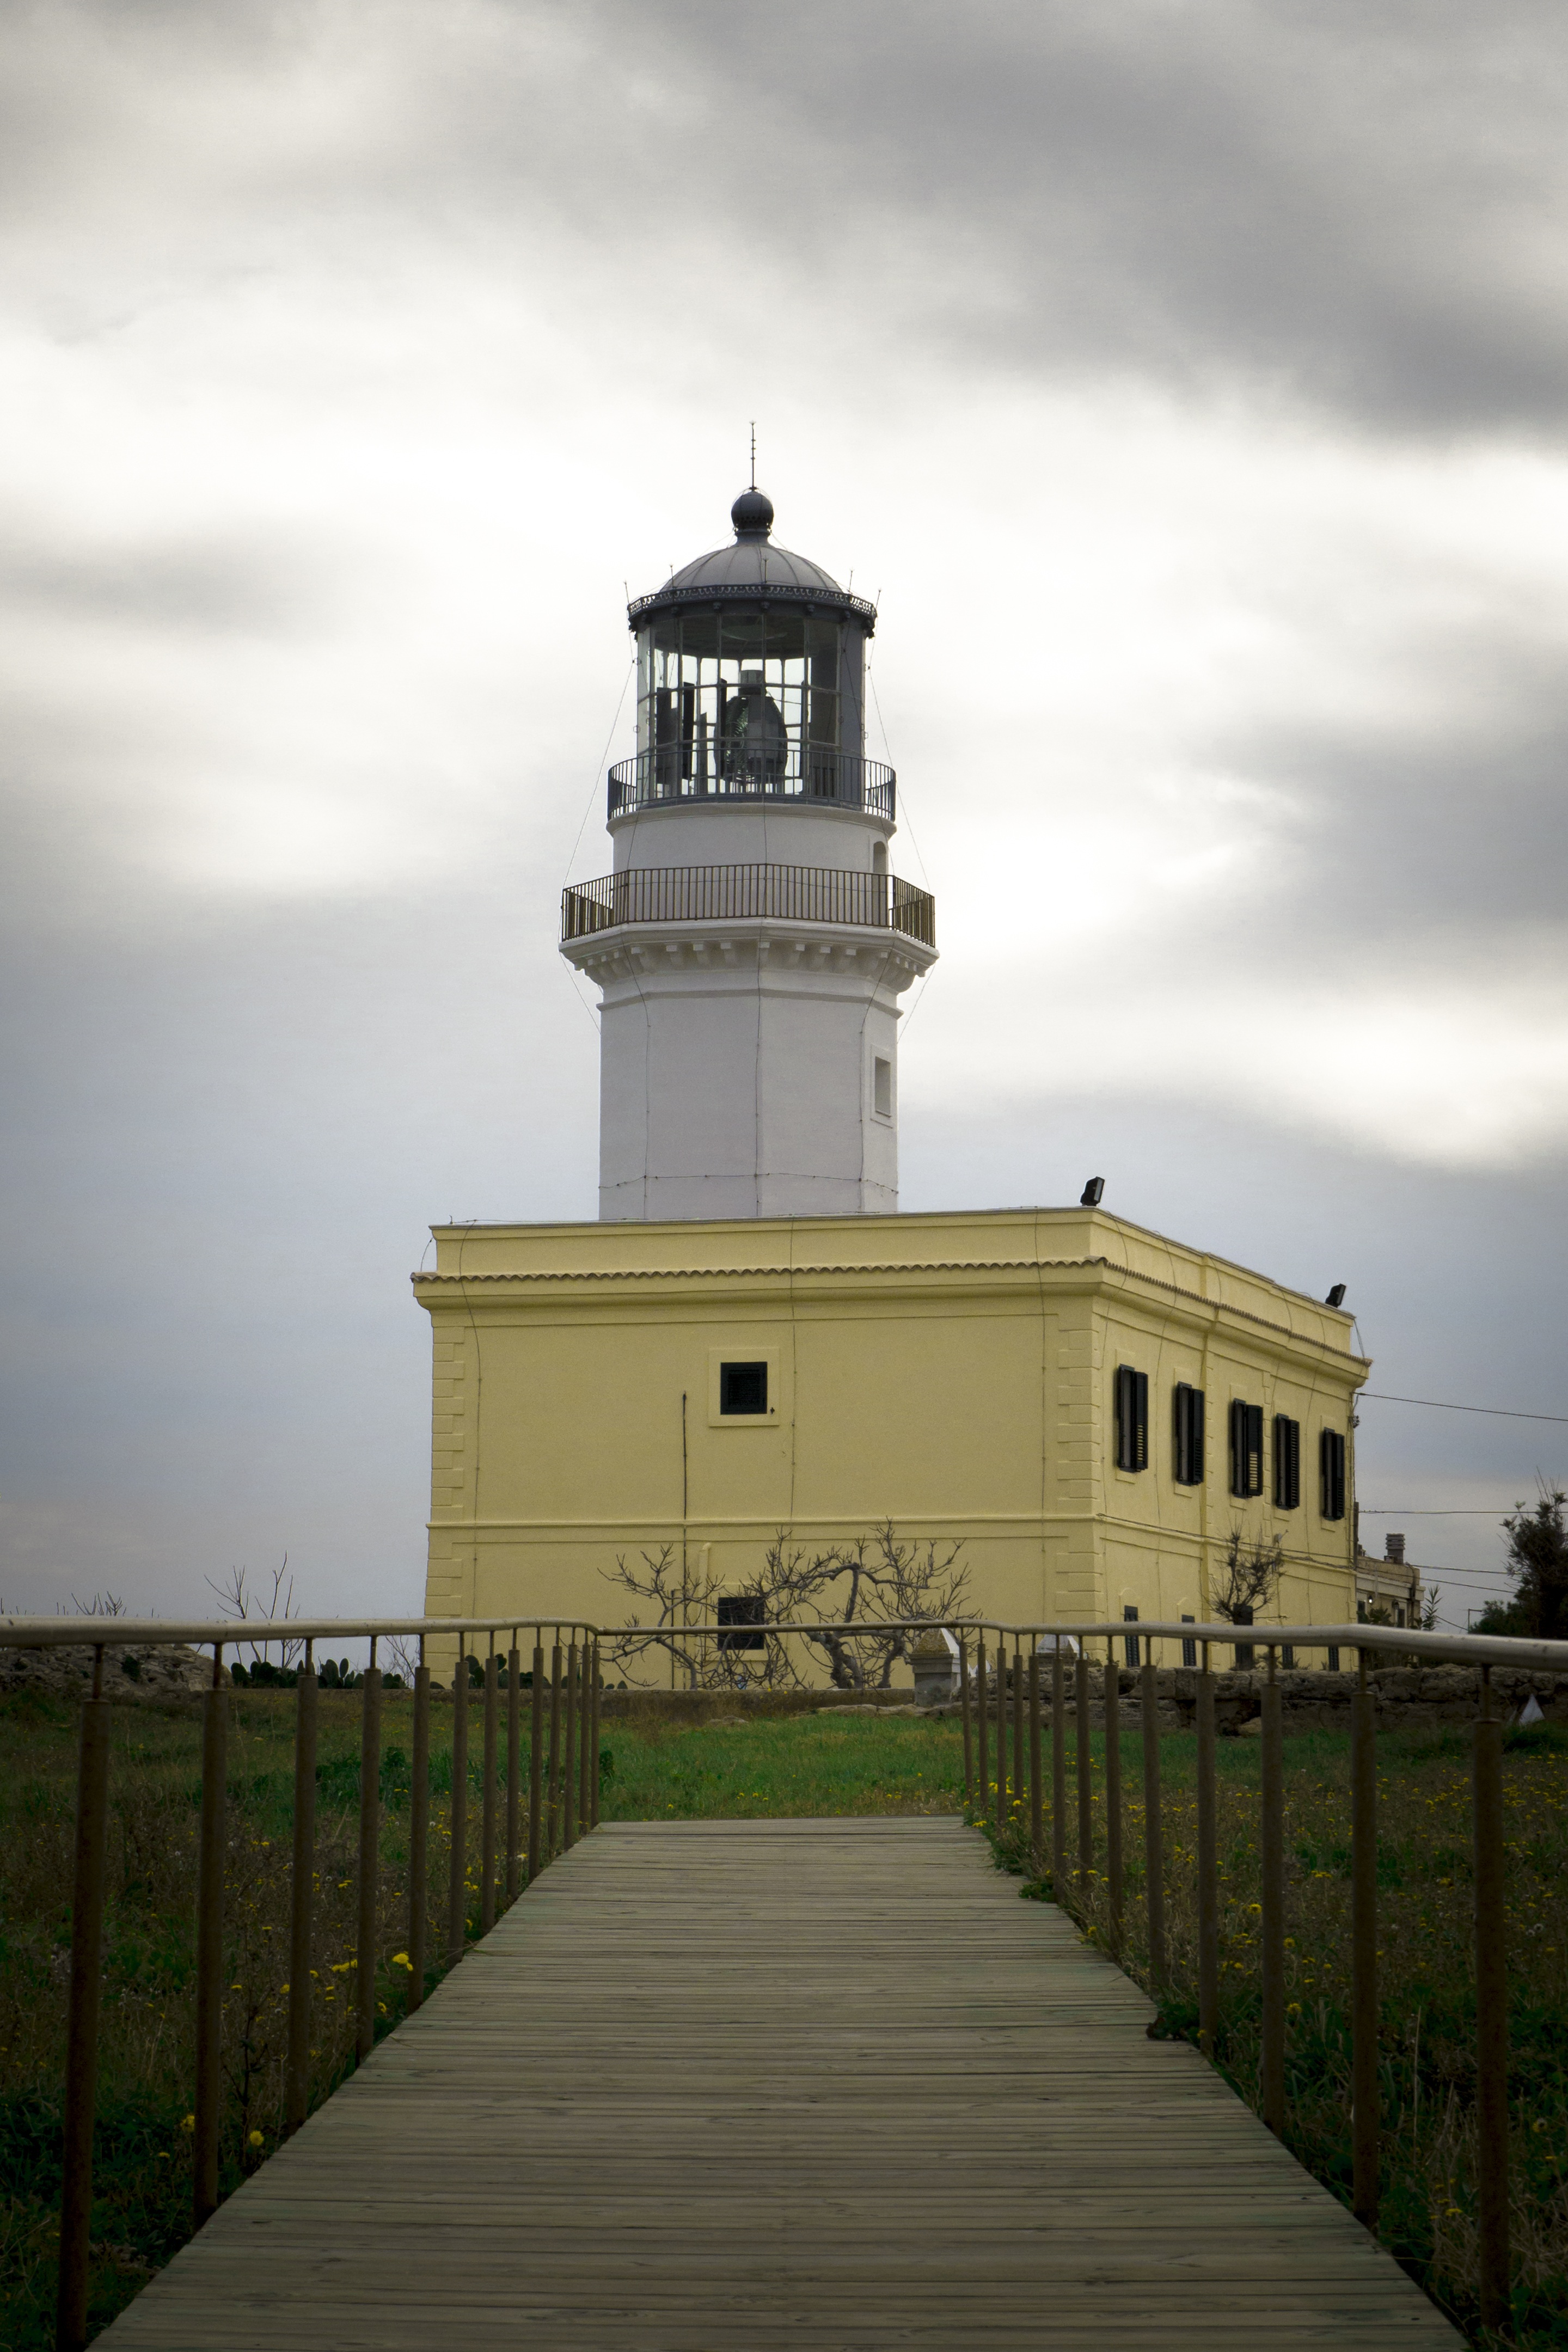
lighthouse, tower, landmark, italy, control tower, crotone, capo colonna